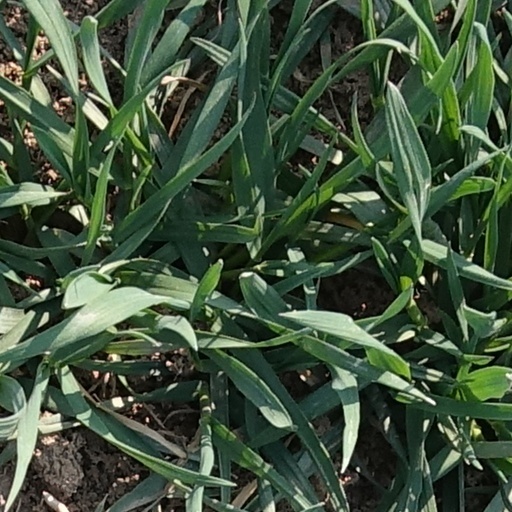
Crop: wheat